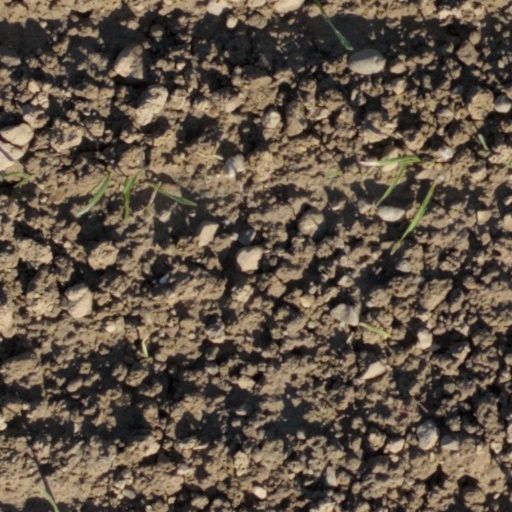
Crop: wheat